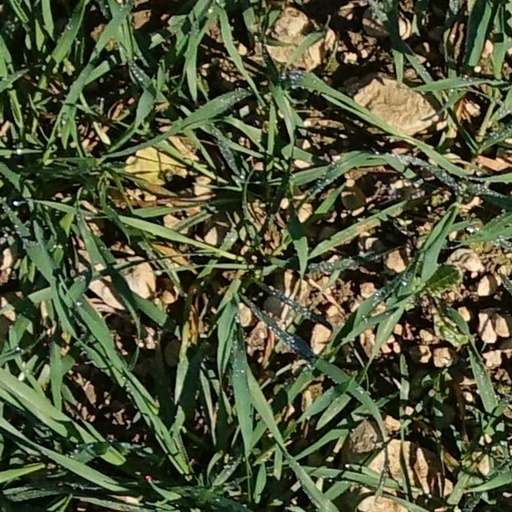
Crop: wheat